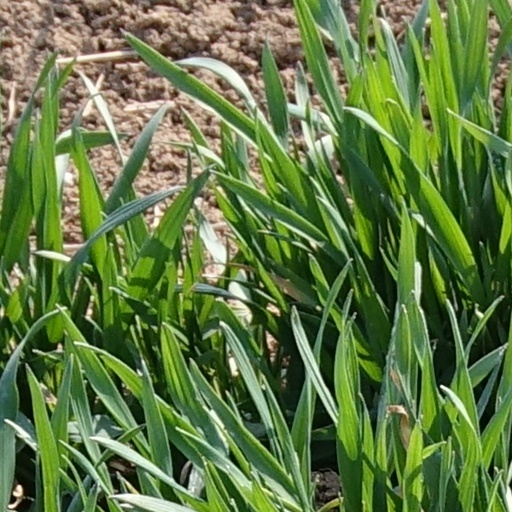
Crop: wheat